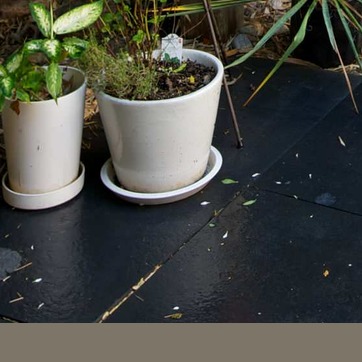
Material: ceramic